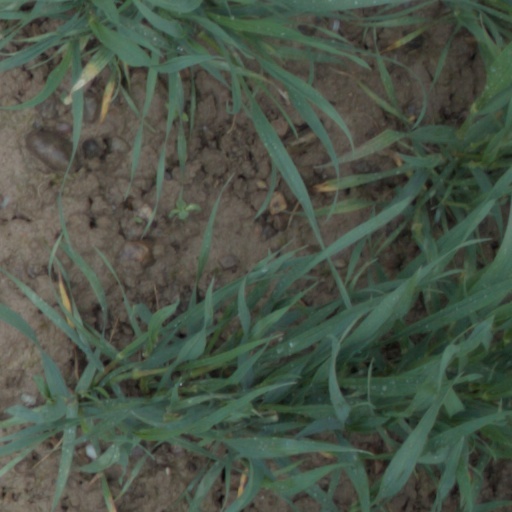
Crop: wheat